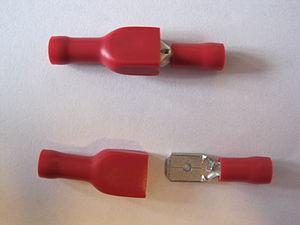
La connectique désigne l’ensemble des procédés et techniques qui permettent d'établir une connexion fiable entre des systèmes électriques ou électroniques distincts. Elle est à la fois utile à la transmission de l'énergie et à celle des données.